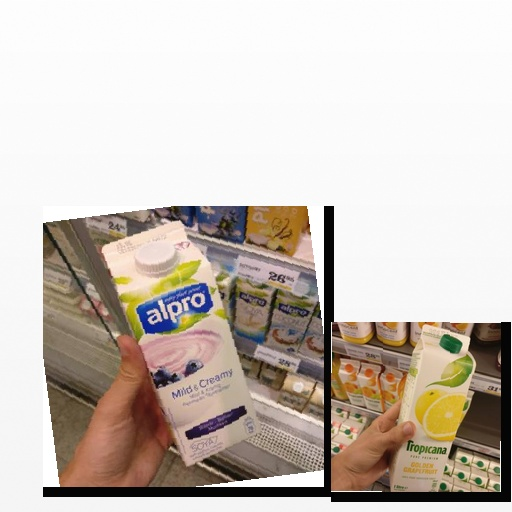
Food items: golden_grapefruit_juice, blueberry_soyghurt